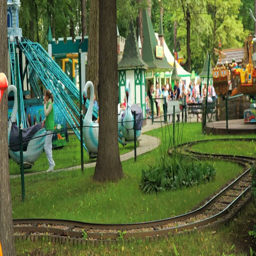
people ride in a children 's train .